Federal impeachment in the United States

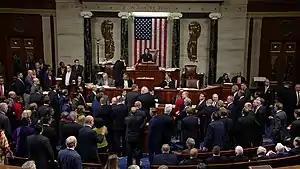
Members of the House of Representatives vote on the articles of impeachment for the first impeachment of Donald Trump.

In the United States, federal impeachment is the process by which the House of Representatives charges the president, vice president, or another civil federal officer for alleged misconduct. The House can impeach an individual with a simple majority of the present members or other criteria adopted by the House according to of the U.S. Constitution.